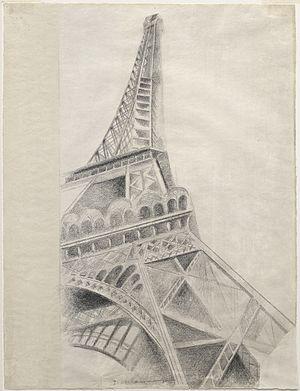
Tour Eiffel est un tableau de l'artiste français Robert Delaunay, réalisé en 1911. Robert Delaunay a peint plus d'une cinquantaine de tableaux où la Tour Eiffel est représentée en sujet principal où en sujet annexe.
Robert Delaunay est un peintre français né le 12 avril 1885 à Paris et mort le 25 octobre 1941 à Montpellier. Avec sa femme Sonia Delaunay et quelques autres, il est le fondateur et le principal artisan du mouvement orphiste, branche du cubisme et important mouvement d'avant-garde du début du XXᵉ siècle. Ses travaux sur la couleur prennent pour origine plusieurs théories de la loi du contraste simultané des couleurs, formulées par Michel-Eugène Chevreul. Par un travail concentré sur l'agencement des couleurs sur la toile, il cherche l'harmonie picturale.